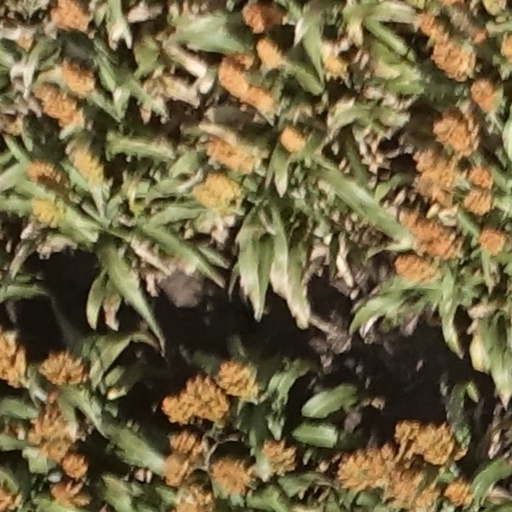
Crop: sorghum